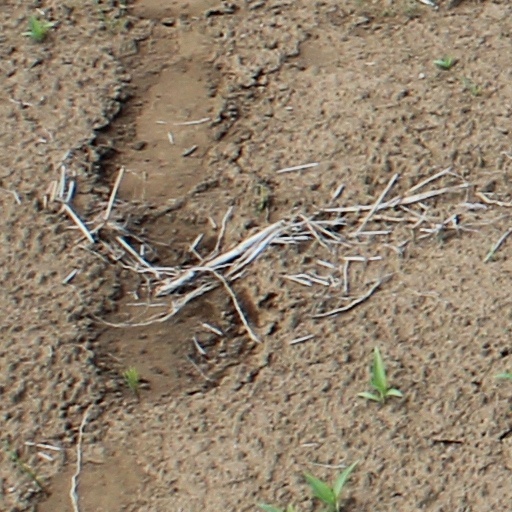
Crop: wheat